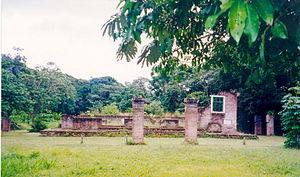
Cet article recense les sites inscrits au patrimoine mondial au Suriname.
Cet article recense les sites concernés par l'observatoire mondial des monuments en 2000.
Jodensavanne, était le nom donné à une colonie juive au Suriname, il est situé dans le district Para, à environ 50 km au sud de la capitale, Paramaribo, sur les rives du fleuve Suriname.
Les débuts de l'histoire des Juifs au Suriname remontent au milieu du XVIIᵉ siècle. À cette époque, les Anglais commencent à coloniser cette portion de la côte guyanaise et à en exploiter les potentialités agricoles. Ils font venir à cet effet un grand nombre d’esclaves africains servant de main-d’œuvre et quelques colons européens. Parmi ceux-ci, de nombreux Juifs sépharades, de langue espagnole et portugaise qui bénéficient d’une liberté inégalée aux Amériques et même en Europe à cette époque et vont former la plus grande communauté juive des Caraïbes. Après que la colonie est passée aux mains des Hollandais les privilèges de la communauté perdurent et les juifs fondent Jodensavanne, la « savane des Juifs » qui devient la plus grande localité agricole juive de l’époque. Avec le temps, les Juifs se mêlent aux populations noires, les deux communautés s’influençant mutuellement.
Cet article recense les sites concernés par l'observatoire mondial des monuments en 1996.